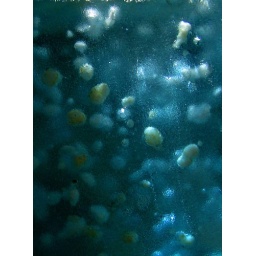
a slice of glass factory slag, with white crystals of something embedded in it...